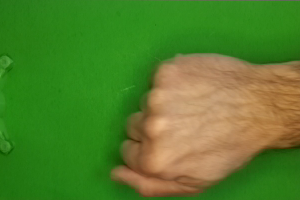
Label: rock